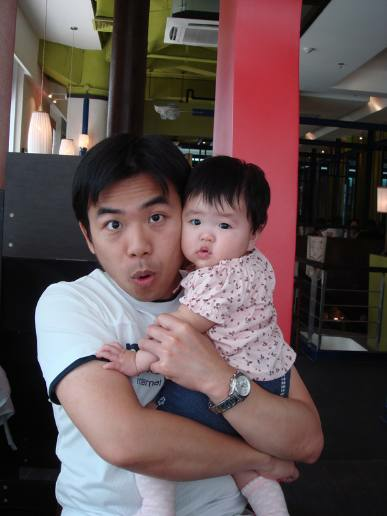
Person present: Yes